Somerset Miners' Association

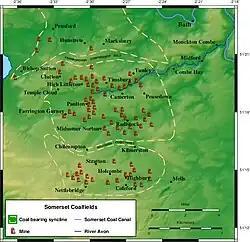
Somerset coalfield

The Somerset Miners' Association or Somersetshire Miners' Association was a coal mining trade union based in the Somerset coalfield, Somerset, England.